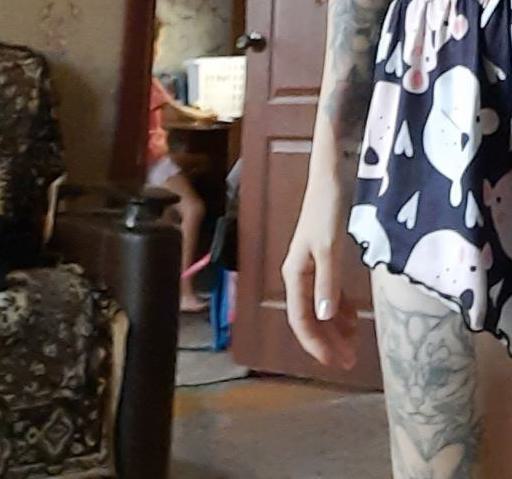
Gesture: no_gesture